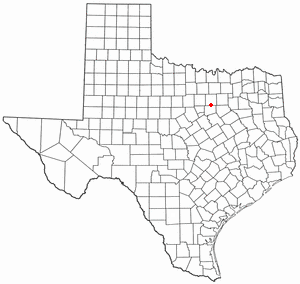
Rendon est une census-designated place située dans le comté de Tarrant, dans l’État du Texas, aux États-Unis. Sa population s’élevait à 12 552 habitants lors du recensement de 2010.